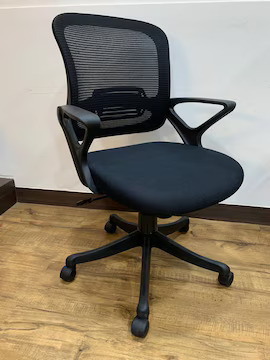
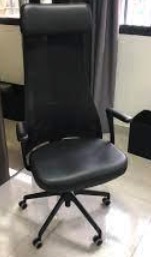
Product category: items_chair
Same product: no